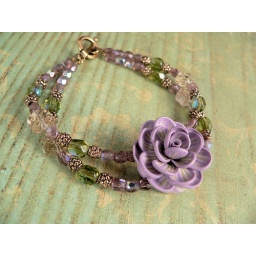
Handmade polymer clay flower (Zuda Gay) in lavender, green and pale yellow combine with Czech glass beads and brass beads.